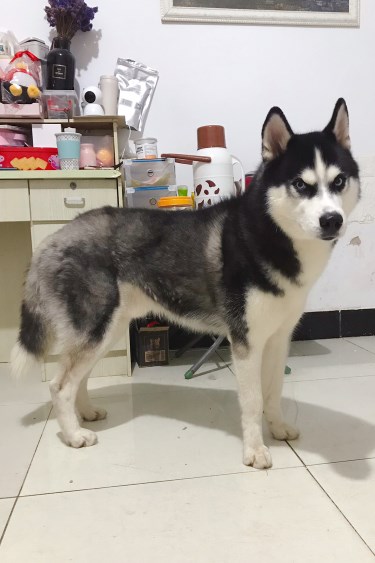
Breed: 1160-n000003-Siberian_husky